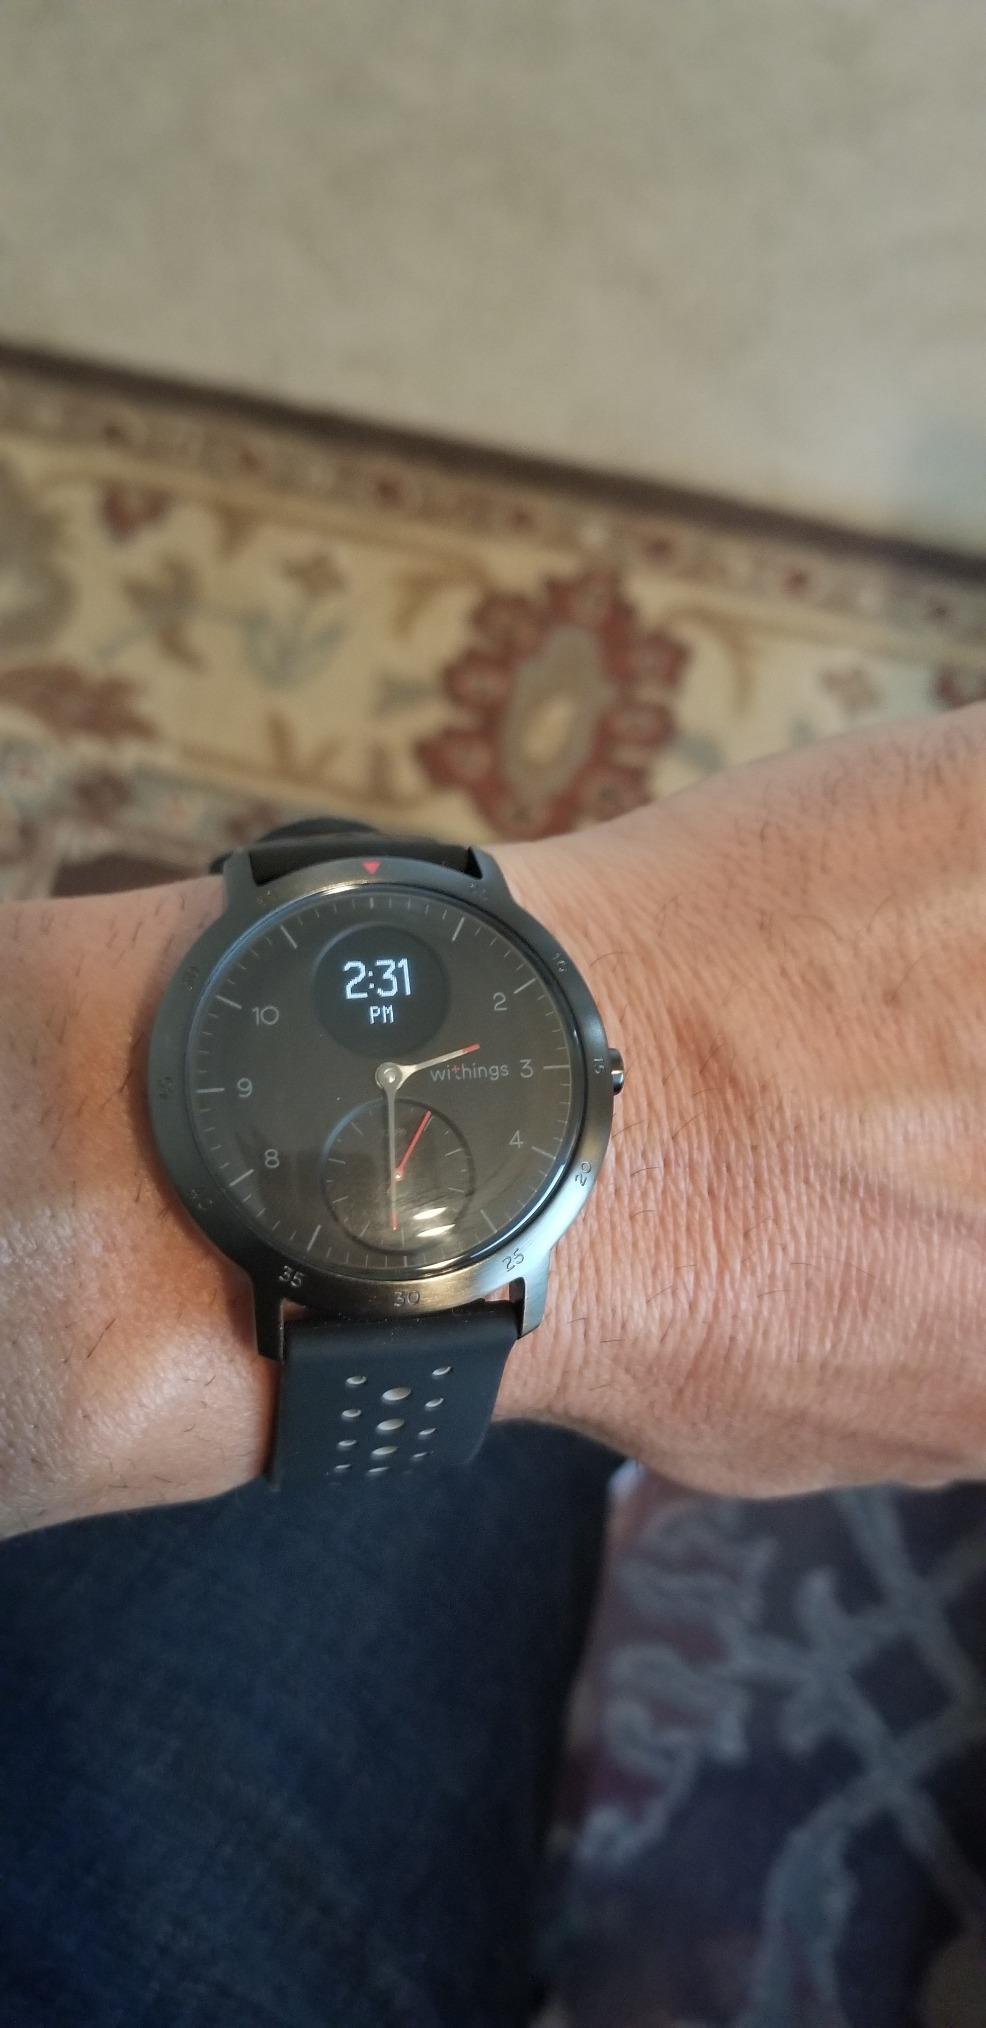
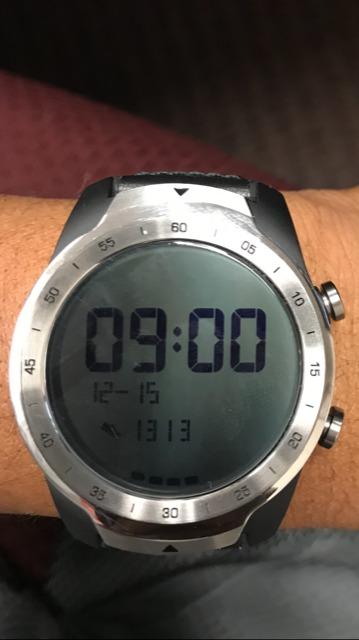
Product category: smartwatch
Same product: no